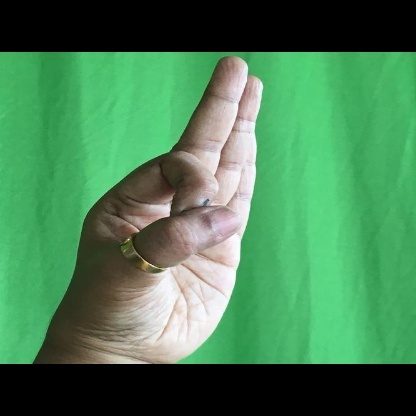
Mudra: Aralam